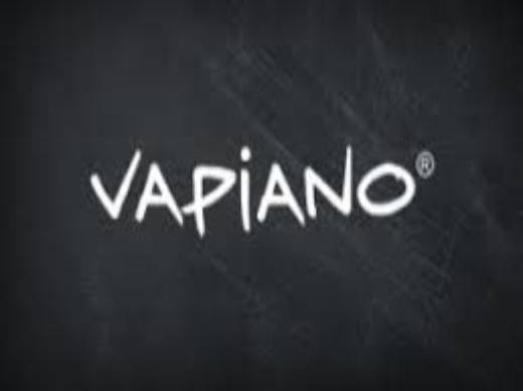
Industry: Food